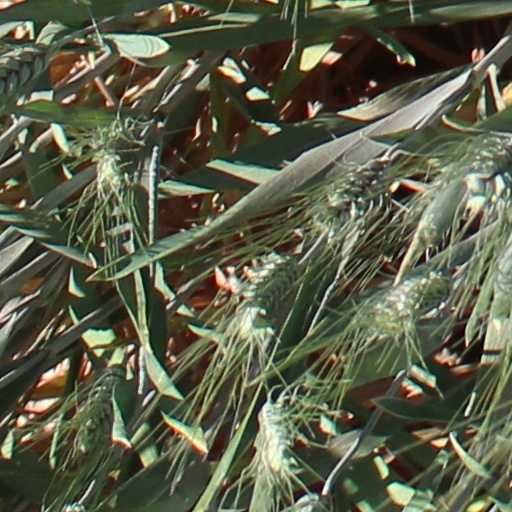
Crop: wheat